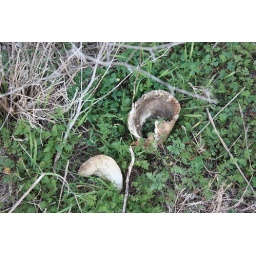
cow bones by our house